Cold Regions Research and Engineering Laboratory

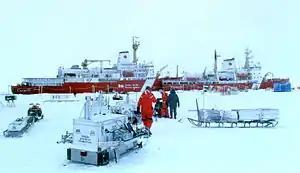
Ice station SHEBA base, "Canadian Coast Guard Ship Des Groseilliers" (right) with "CCGS Louis S. St-Laurent"

CRREL continued to grow its capability to serve the U.S. military with programs in signal propagation that would facilitate the detection of enemy movements via infrared imaging, radar, acoustics or seismic sensors in any meteorological conditions. It served the environmental needs of the U.S. Army by facilitating the identification and clean-up of contaminants on training lands, due primarily to partially detonated explosives or unexploded ordnance (UXO). Other researchers addressed mobility issues with vehicles over snow and muddy terrain. CRREL researchers participated in defining tactical runway requirements for the C-17 military transport aircraft.